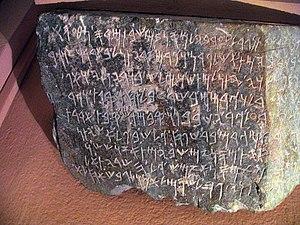
Les Phéniciens sont un peuple antique originaire des cités de Phénicie, région qui correspond approximativement au Liban actuel. Cette dénomination provient des auteurs grecs qui ont écrit à leur sujet. La Phénicie a toujours été divisée entre plusieurs cités, dont les plus importantes étaient Byblos, Sidon, Tyr et Arwad, et on ne sait pas si celles-ci ont eu conscience d'une identité commune. Les historiens ont repris l'adjectif « phénicien » pour désigner la civilisation qui s'est épanouie dans la région entre 1200 et 300 av. J.-C.